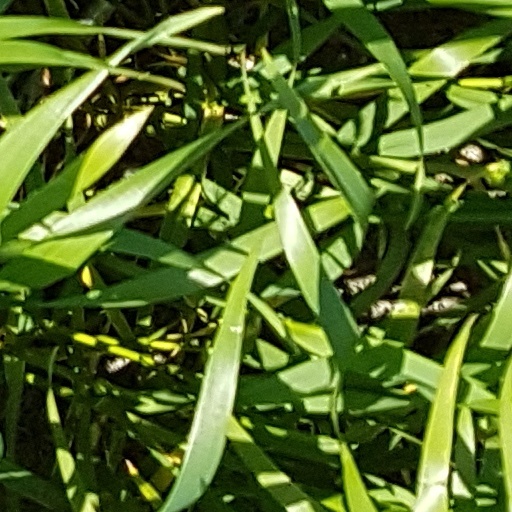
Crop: wheat